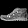
Label: Ankle boot